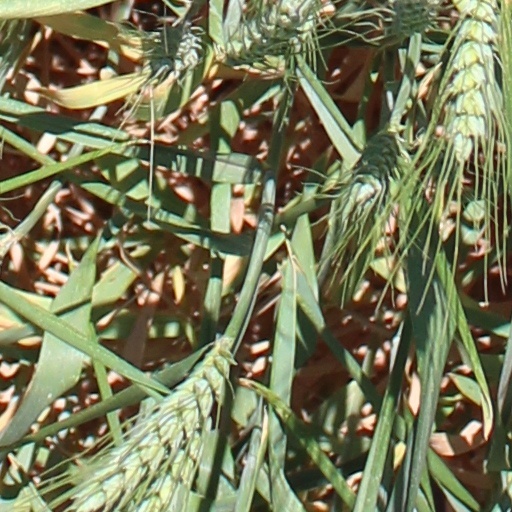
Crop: wheat